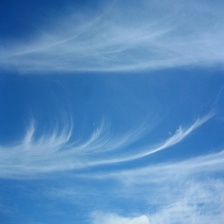
Cloud type: Cirrus